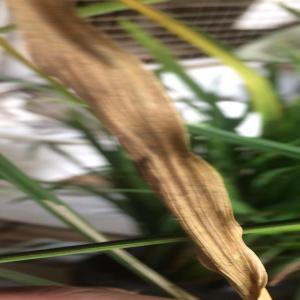
Disease: Bacterialblight